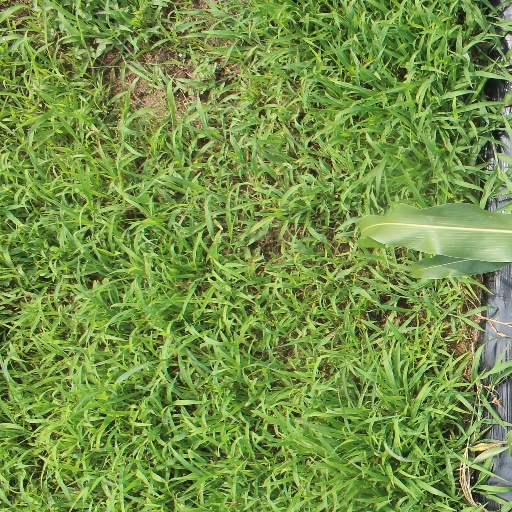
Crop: sorghum